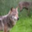
Label: wolf